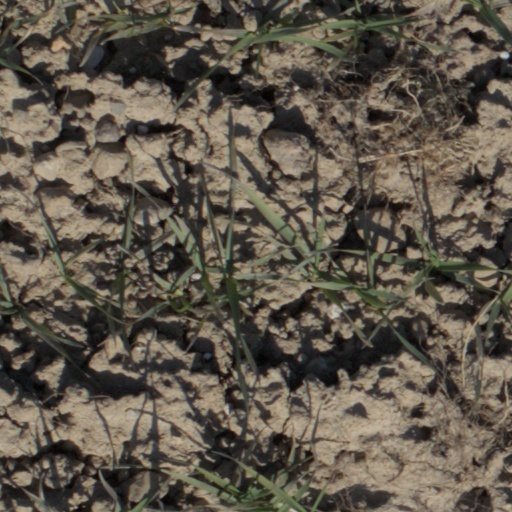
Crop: wheat